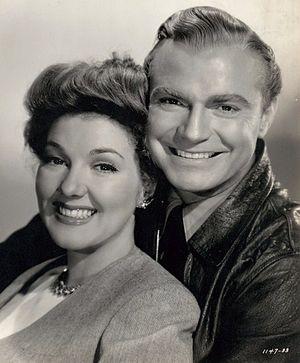
Donald Michael Barry DeAcosta, né le 11 janvier 1912 à Houston, mort le 17 juillet 1980 à Los Angeles – Quartier d'Hollywood, est un acteur et réalisateur américain.